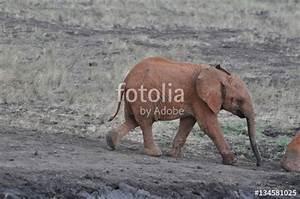
elephant